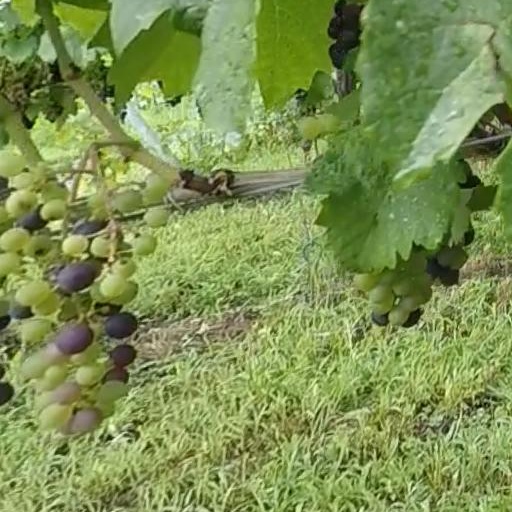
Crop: grape